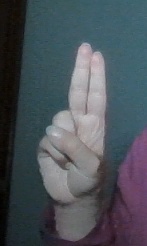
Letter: taa